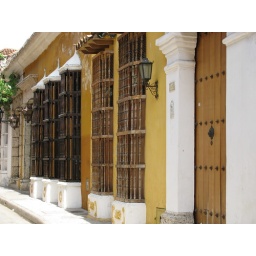
A few houses have very valuable work done in wood, like these street windows.